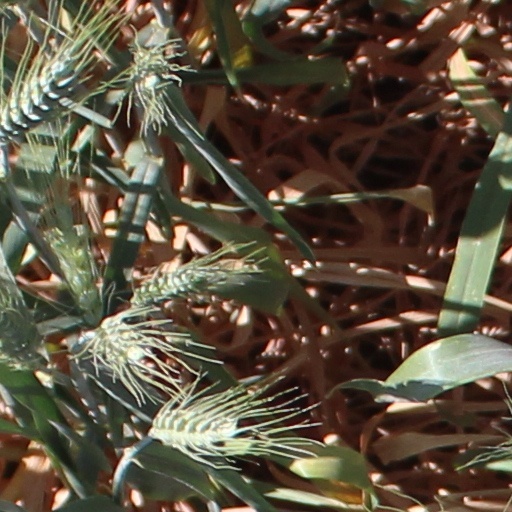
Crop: wheat